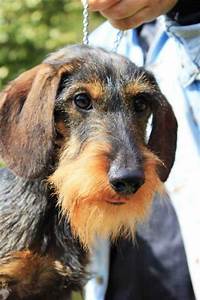
Label: cane